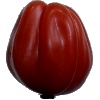
Label: Tomato Heart 1